The Fate of a Flirt

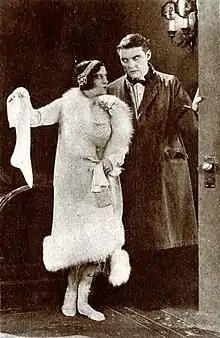
Still with Revier and Stanley

The Fate of a Flirt is a 1925 silent romantic comedy film directed by Frank R. Strayer, which stars Dorothy Revier, Forrest Stanley, and Thomas Ricketts. It was released by Columbia Pictures on November 15, 1925.